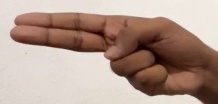
ASL sign: H